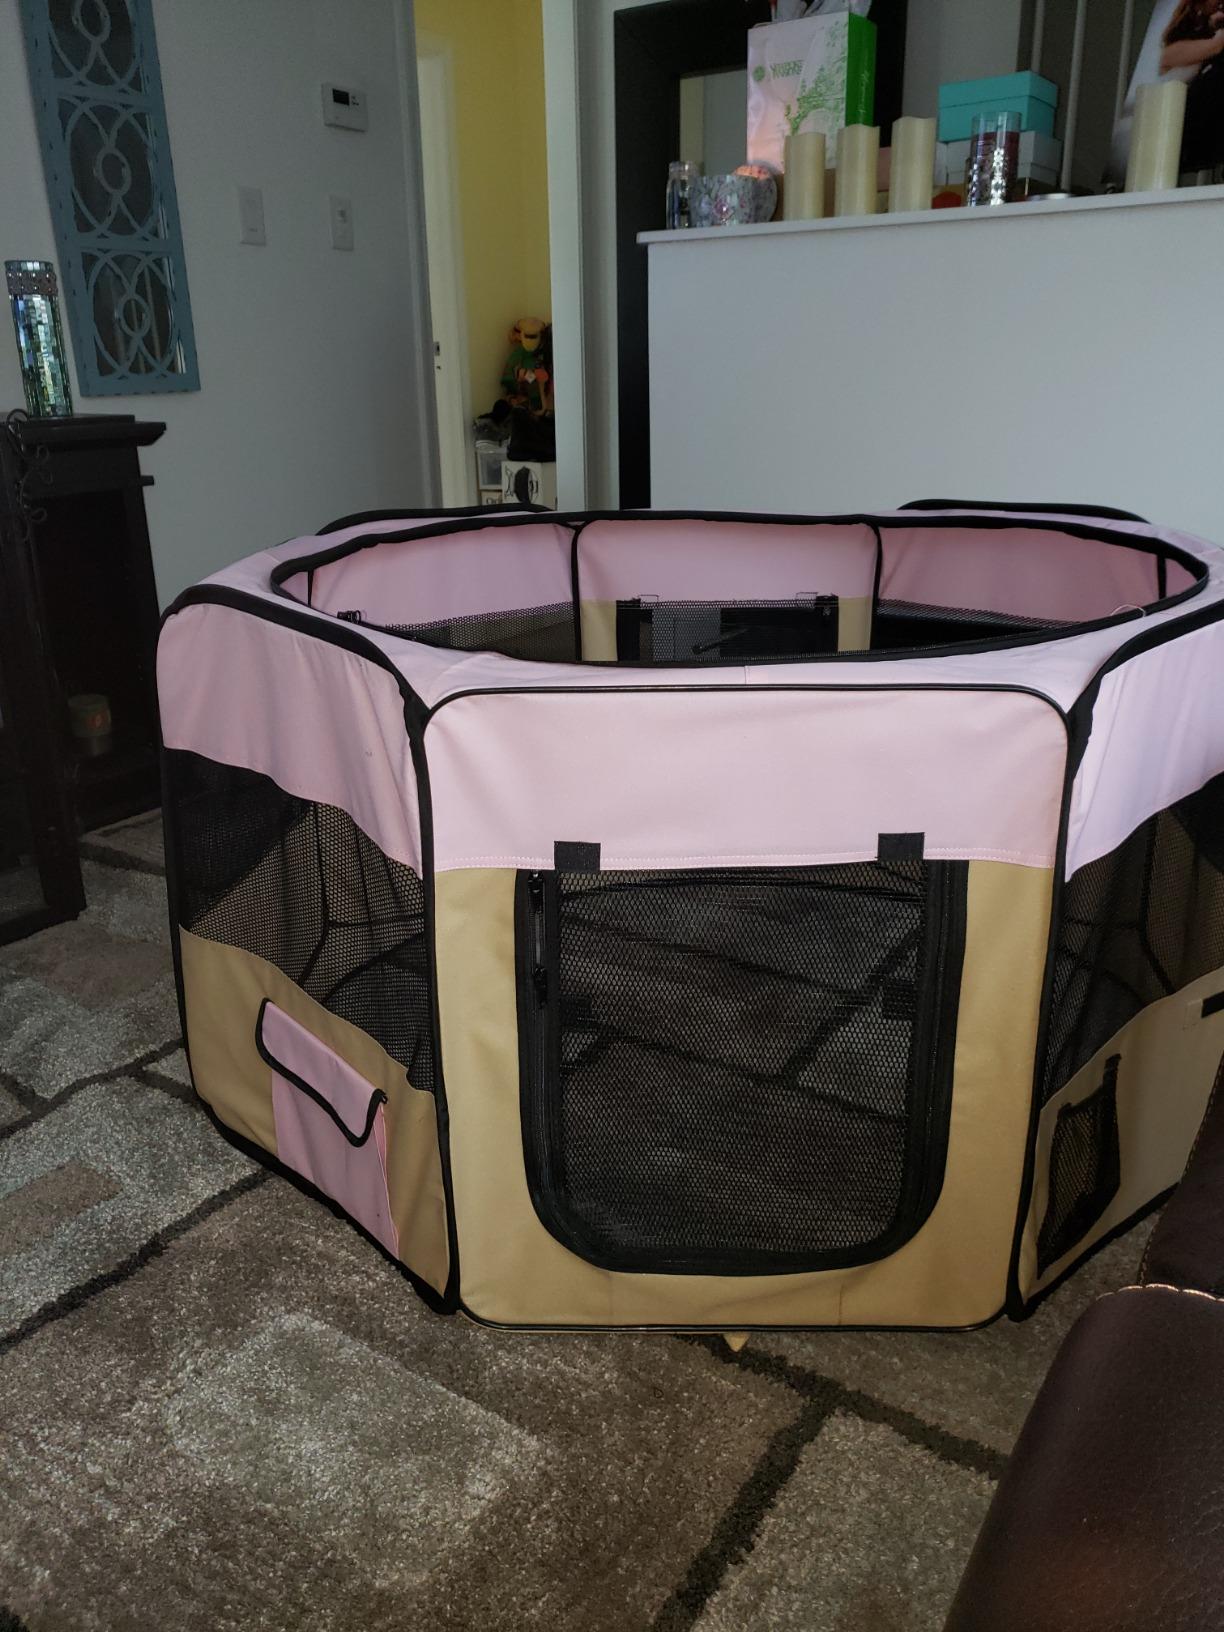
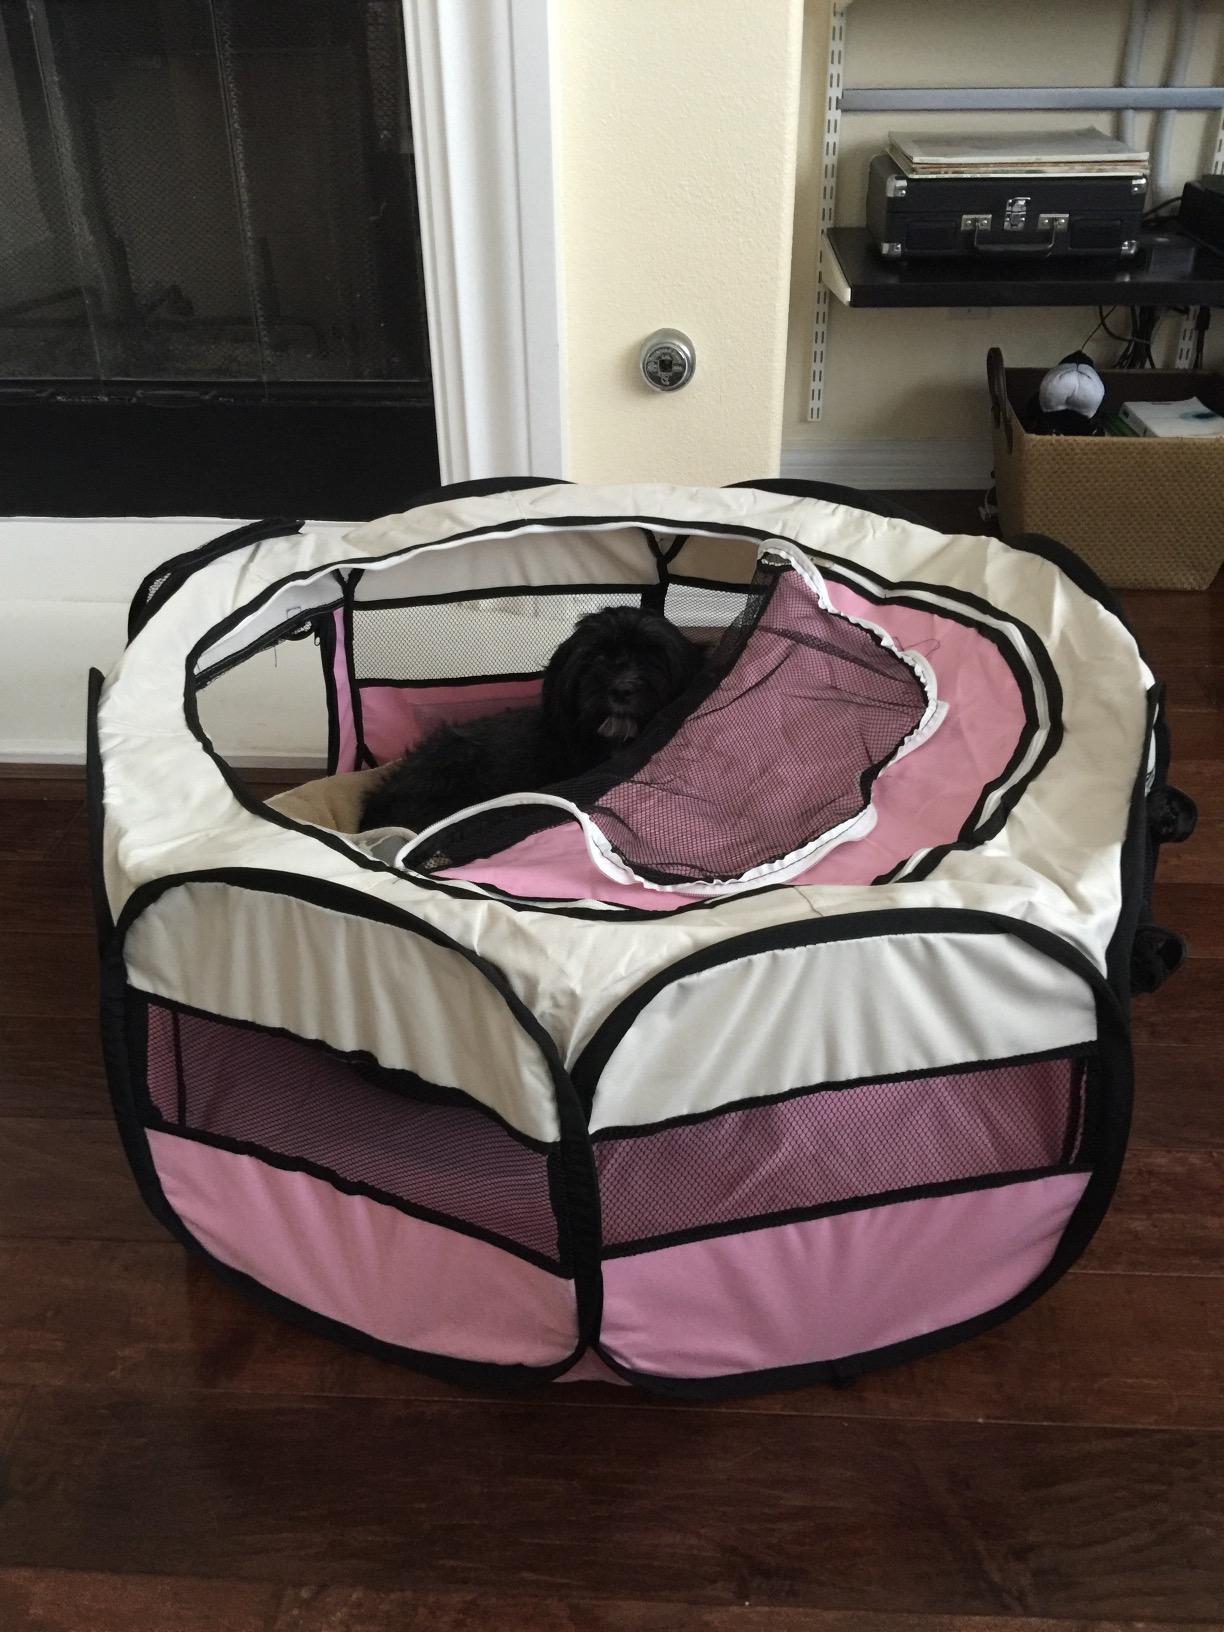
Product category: items_kennel
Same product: no